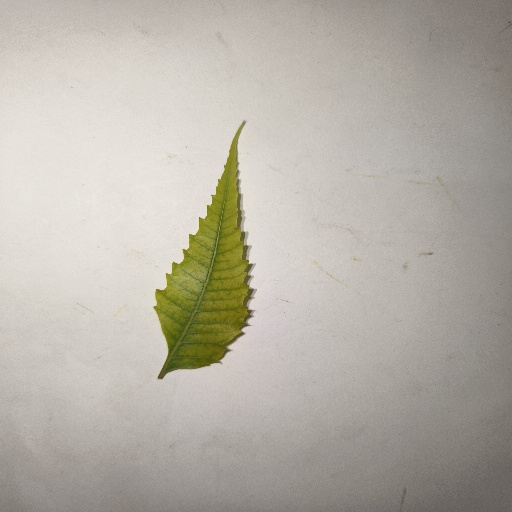
Species: Neem
Leaf condition: Yellow Leaf